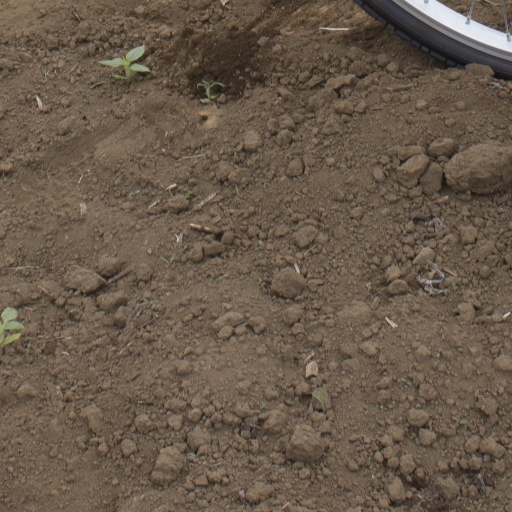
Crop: Jerusalem artichoke